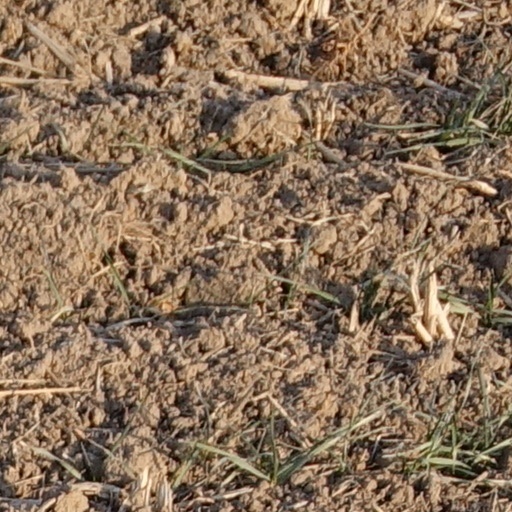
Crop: wheat